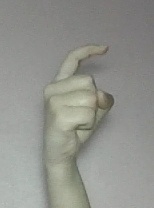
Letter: ra